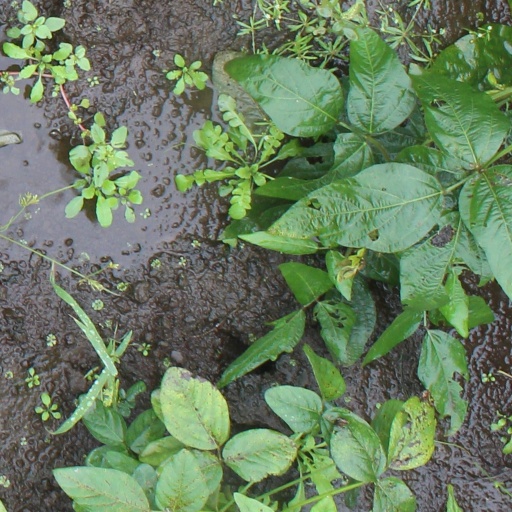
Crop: soybean